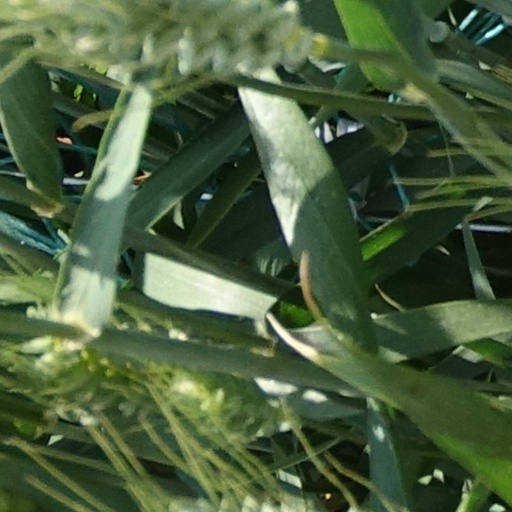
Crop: wheat